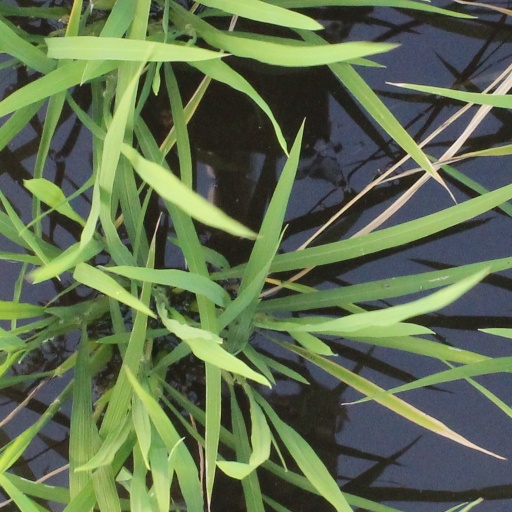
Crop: rice